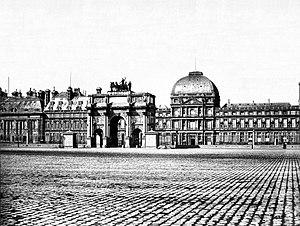
Palais des Tuileries, Place du Carrousel, Arc de Triomphe et Façade Est, Paris, 1856, par Gustave Le Gray. Photographie rare. Tirage à l'albumine à partir de négatifs sur plaque humide.
Le palais des Tuileries est un ancien palais parisien, aujourd'hui détruit, dont la construction commença en 1564 sous l'impulsion de Catherine de Médicis, à l'emplacement occupé auparavant par l'une des trois fabriques de tuiles établies en 1372 à côté de l'hôpital des Quinze-Vingts, non loin du vieux Louvre. Agrandi au fil du temps et unifié avec le palais du Louvre en 1860, il disposait d'une immense façade et il était le point focal du grand axe historique de Paris conçu à partir de ce palais.